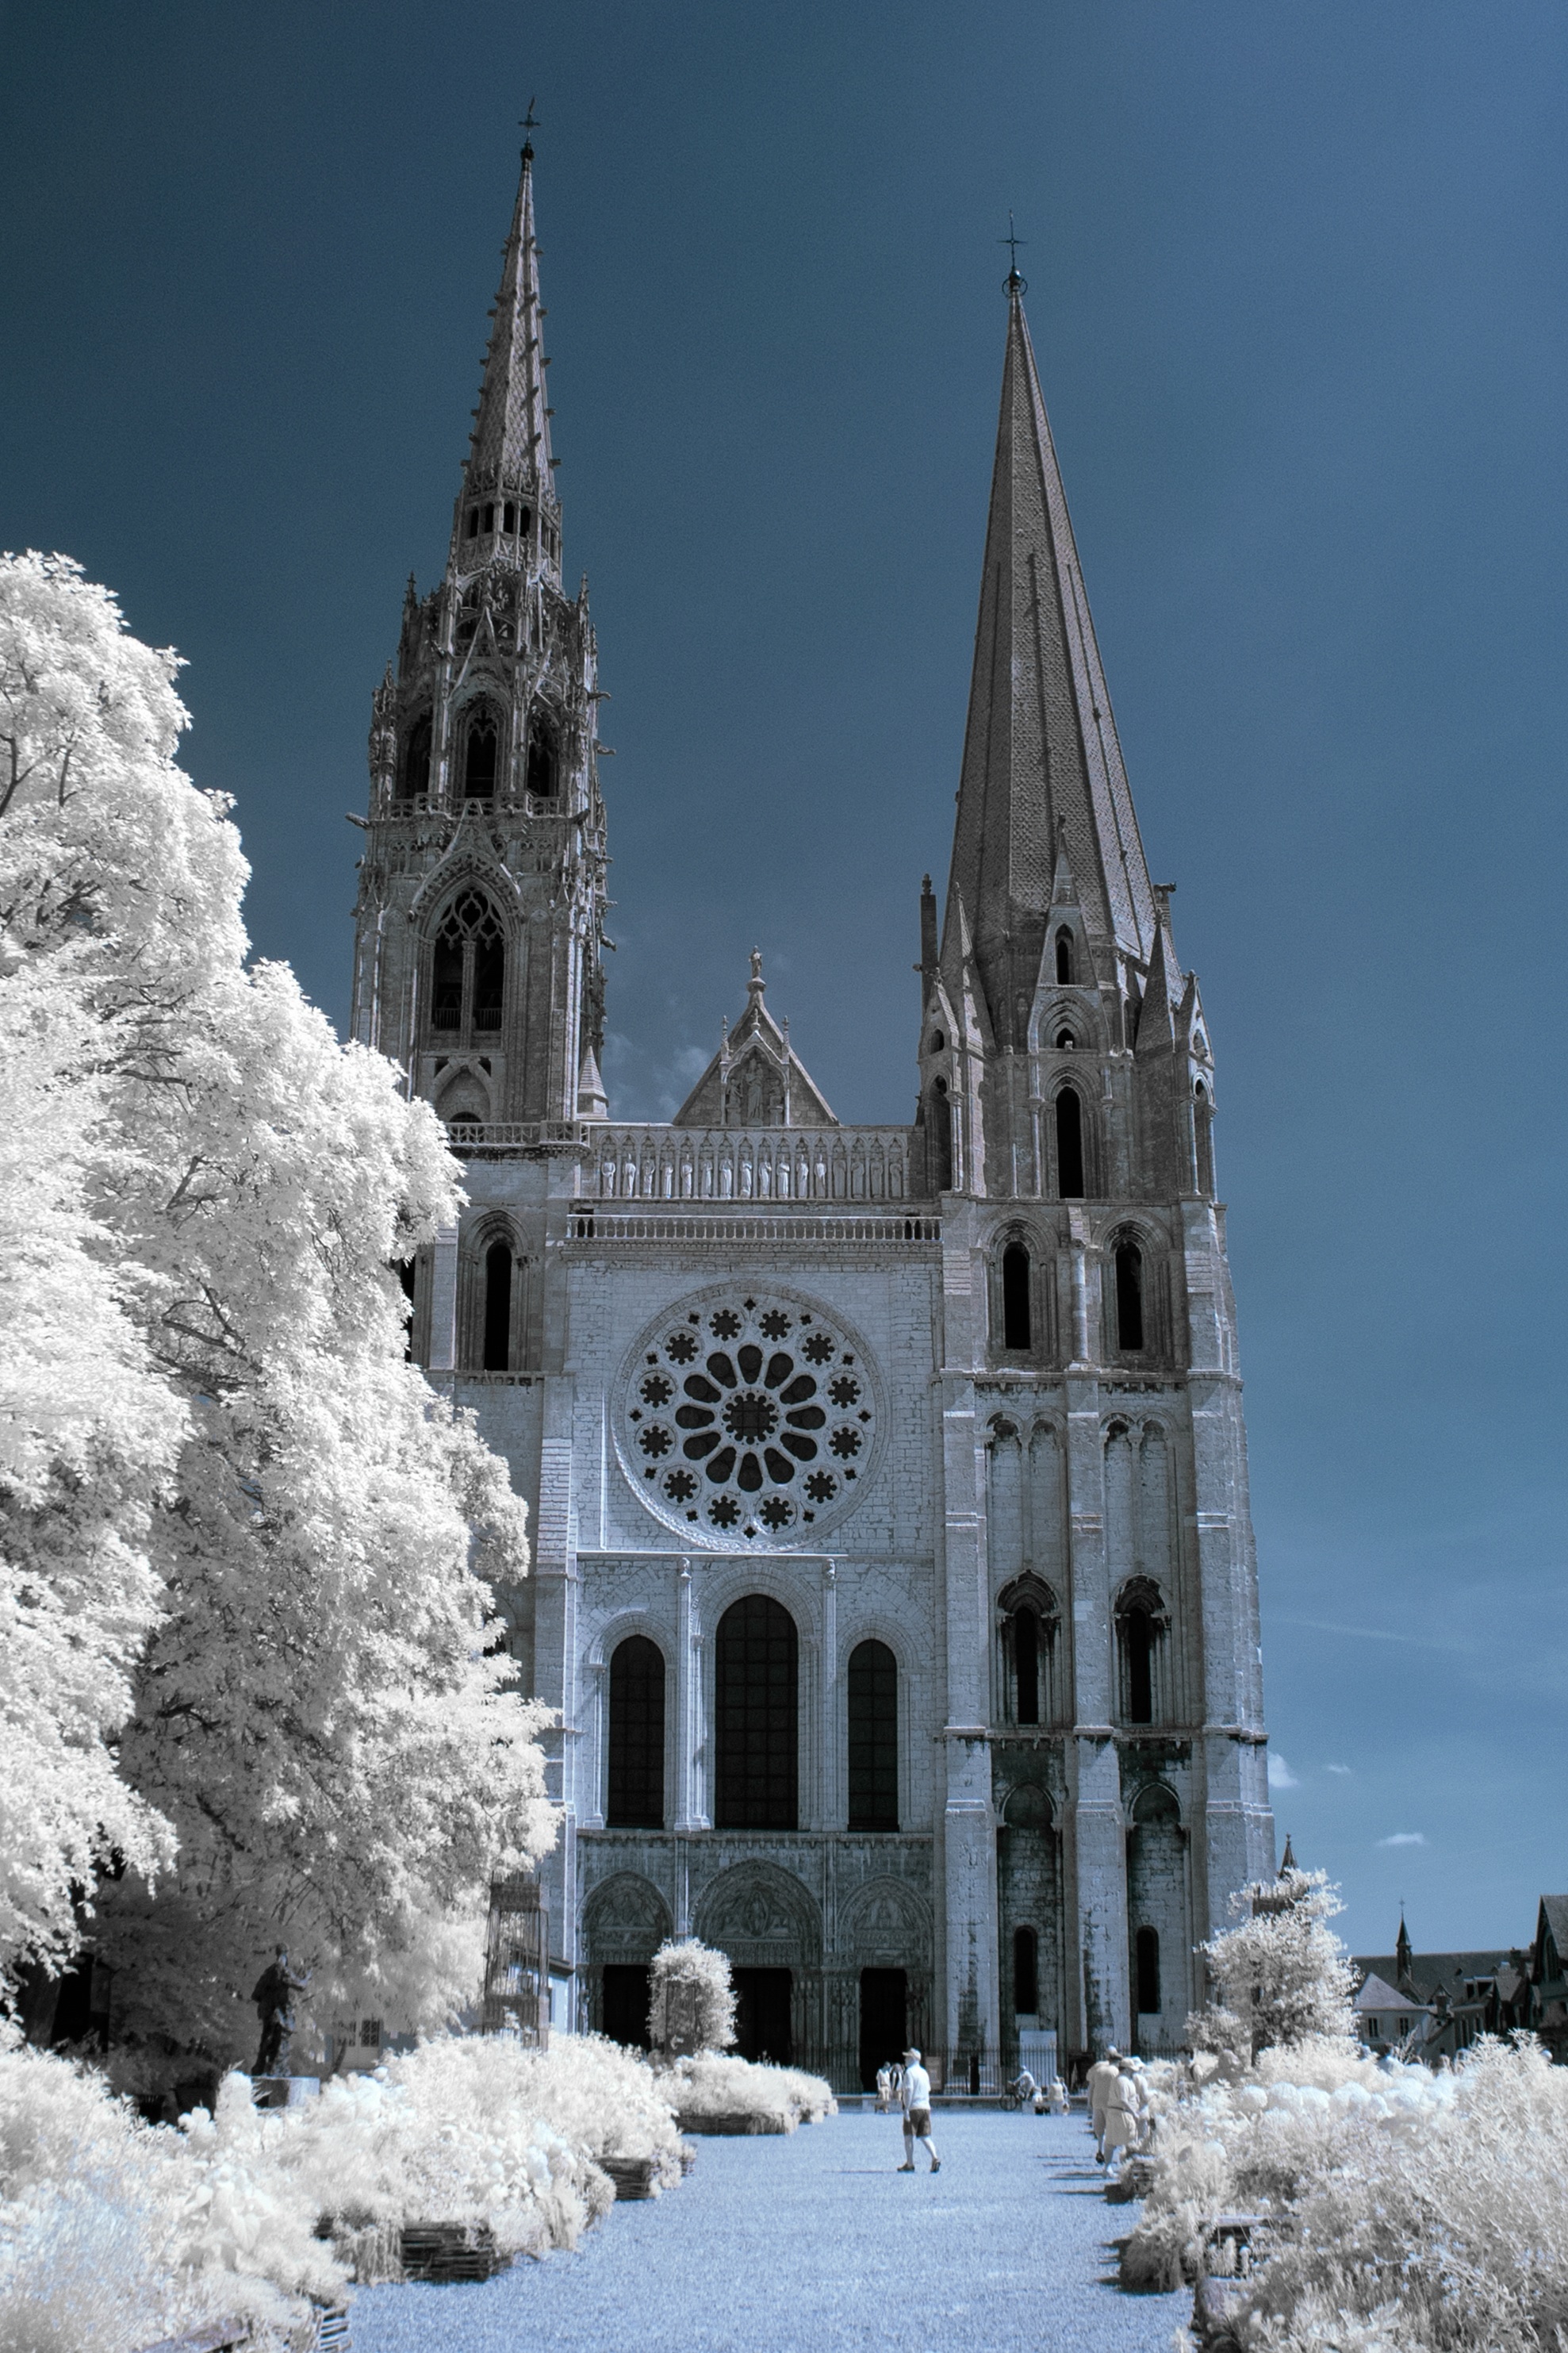
snow, winter, architecture, building, weather, church, cathedral, season, place of worship, spire, monastery, gothic architecture